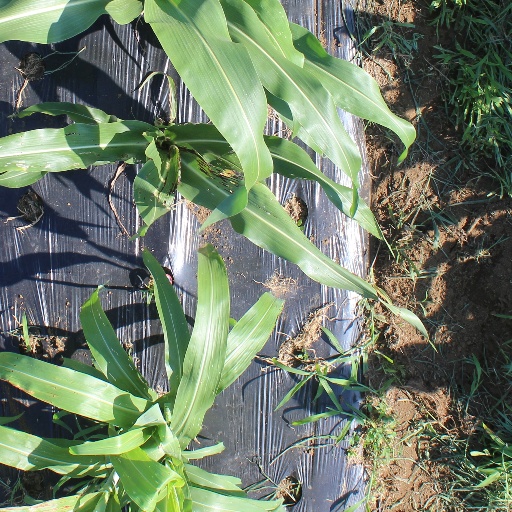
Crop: sorghum